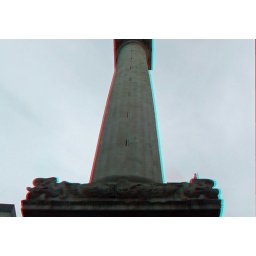
Out and about Monument in anaglyph 3D stereo red cyan glasses to view